Royal Newfoundland Regiment

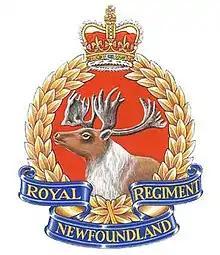
The badge of The Royal Newfoundland Regiment.

The Royal Newfoundland Regiment (R NFLD R) is a Primary Reserve infantry regiment of the Canadian Army. It is part of the 5th Canadian Division's 37 Canadian Brigade Group.